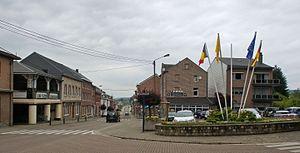
Moresnet (Moresnet-Chapelle), Belgique: Rue de la Chapelle
Moresnet-Chapelle est un hameau du village de Moresnet, non loin du tripoint de la frontière avec l’Allemagne et les Pays-Bas. Le hameau s’est développé, à partir de la fin du XVIIᵉ siècle, autour d’une chapelle mariale au point de devenir plus important que le village de Moresnet même. Avec Moresnet, il fait aujourd’hui partie de la commune de Plombières, dans la province de Liège.